Arch of Constantine

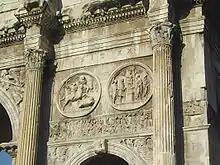
Round reliefs and frieze over right (east) arch, from south

The location, between the Palatine Hill and the Caelian Hill, spanned the ancient route of Roman triumphs ("Via triumphalis") at its origin, where it diverged from the "Via sacra". This route was that taken by the emperors when they entered the city in triumph. This route started at the Campus Martius, led through the Circus Maximus, and around the Palatine Hill; immediately after the Arch of Constantine, the procession would turn left at the Meta Sudans and march along the "Via sacra" to the Forum Romanum and on to the Capitoline Hill, passing through both the Arches of Titus and Septimius Severus.